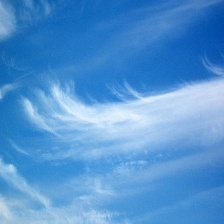
Cloud type: Cirrus